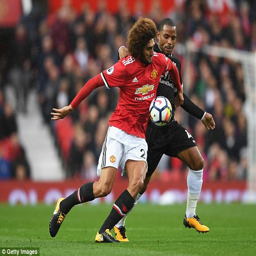
the player has since switched and now prefers to wear boots